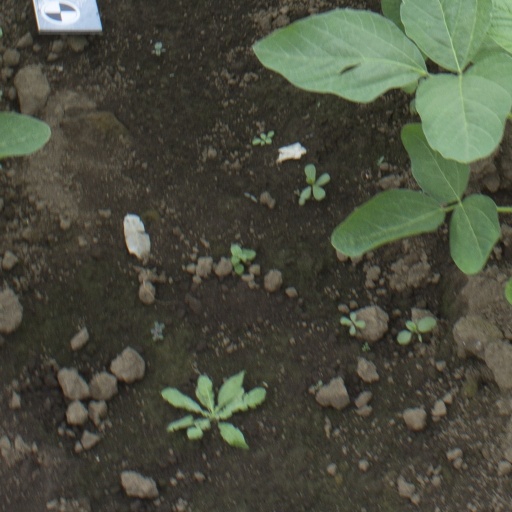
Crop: soybean